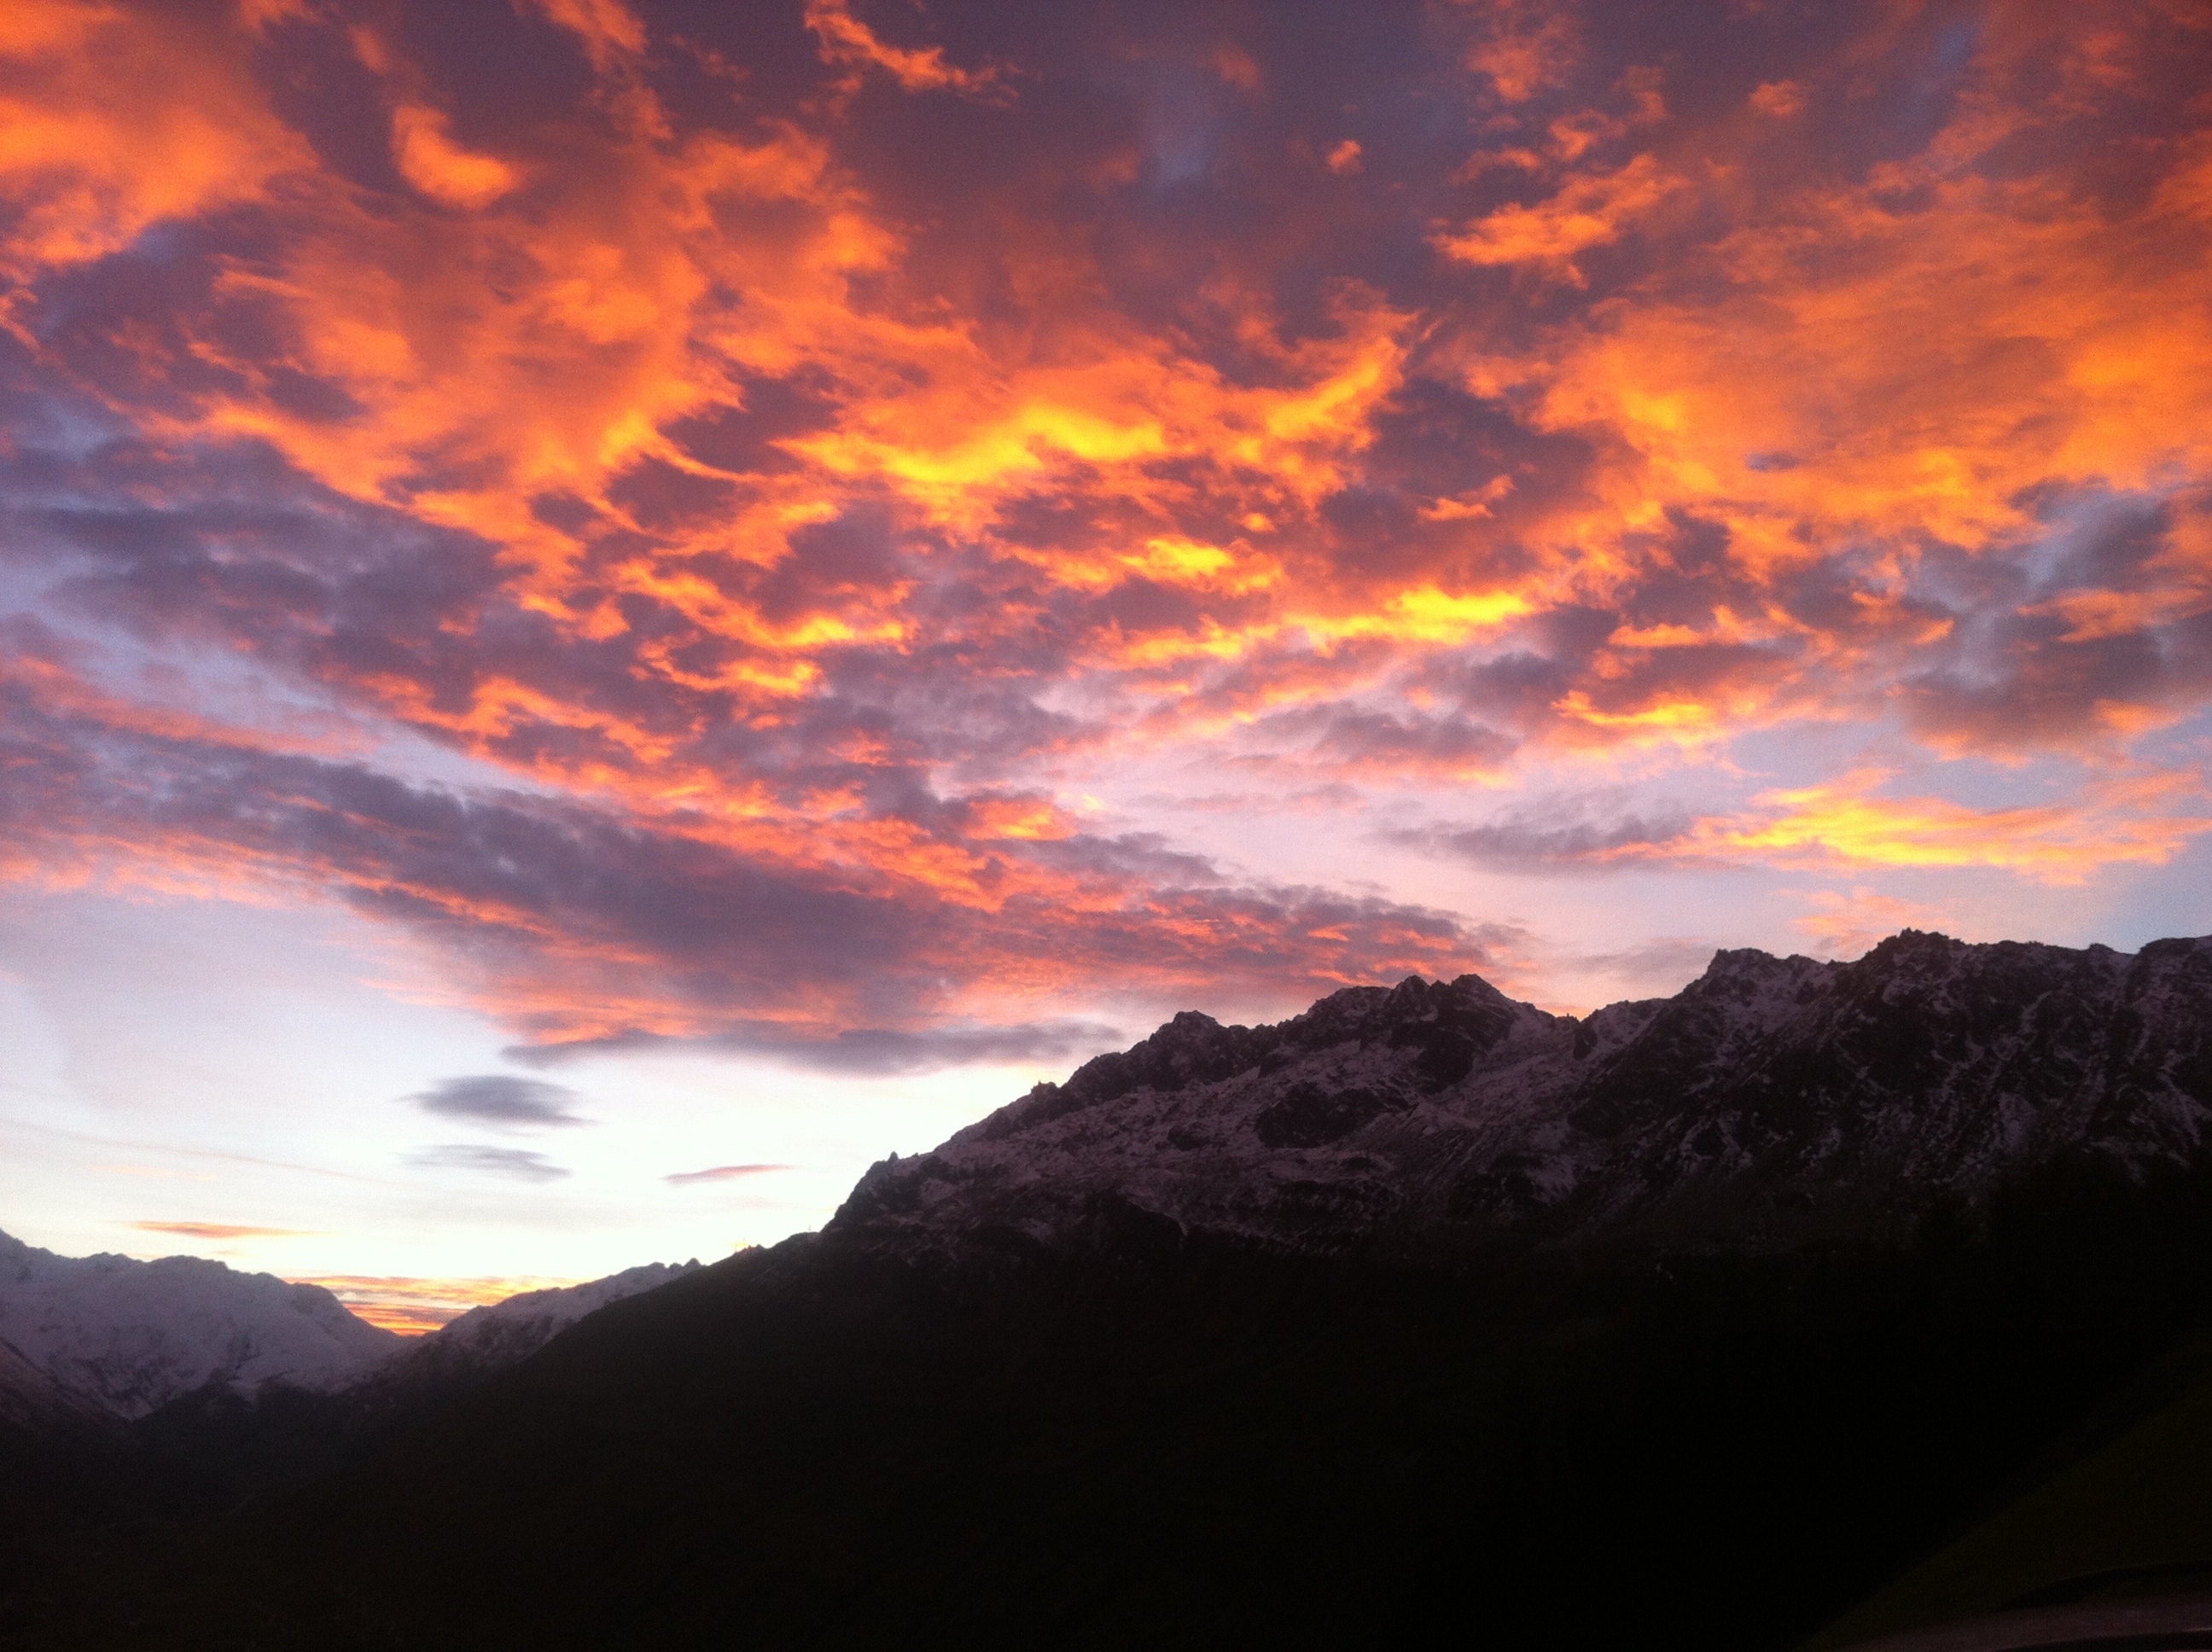
horizon, mountain, snow, cloud, sky, sun, sunrise, sunset, sunlight, morning, hill, frost, dawn, atmosphere, dusk, evening, mountains, wintry, abendstimmung, afterglow, evening sky, winter mood, meteorological phenomenon, mountainous landforms, red sky at morning